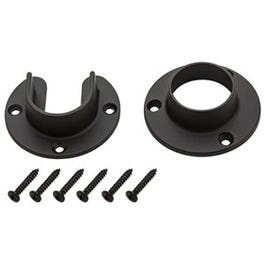
Closet Flange Set, Heavy-Duty, Oil-Rubbed Bronze
Brand: National Hardware
V8600, oil rubbed bronze, heavy duty closet flange set, used to support closet rods, includes 1 open & 1 closed socket.
Category: Furniture > Cabinets & Storage > Closets > Closet Rods